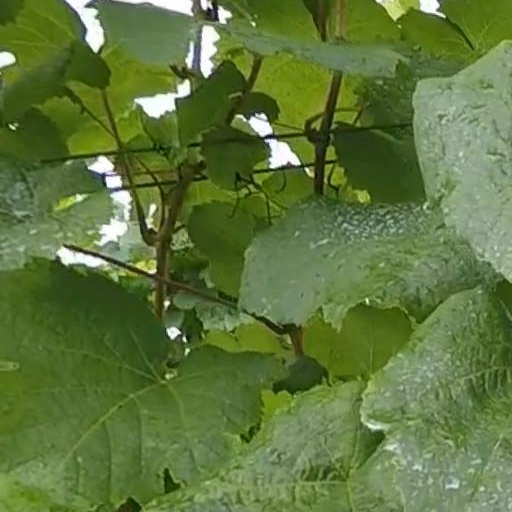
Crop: grape